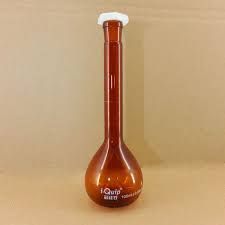
Label: glass